Nesburt T. Ruggles House

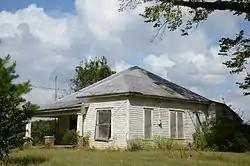

The Nesburt T. Ruggles House is a historic house in rural Hempstead County, Arkansas. It is a single story wood-frame structure, located southeast of the hamlet of Shover Springs, on the east side of Arkansas Highway 32. It is a Plain Tradition structure with an American Craftsman-style hip roof, built in 1912-14 by Nesburt Ruggles, and is the best example of its style in the area. The house is clad in novelty siding, and is roughly rectangular, with projecting hip roof sections on the sides. A shed-roof porch stands in the right-side ell created by the front facade and the right projection.